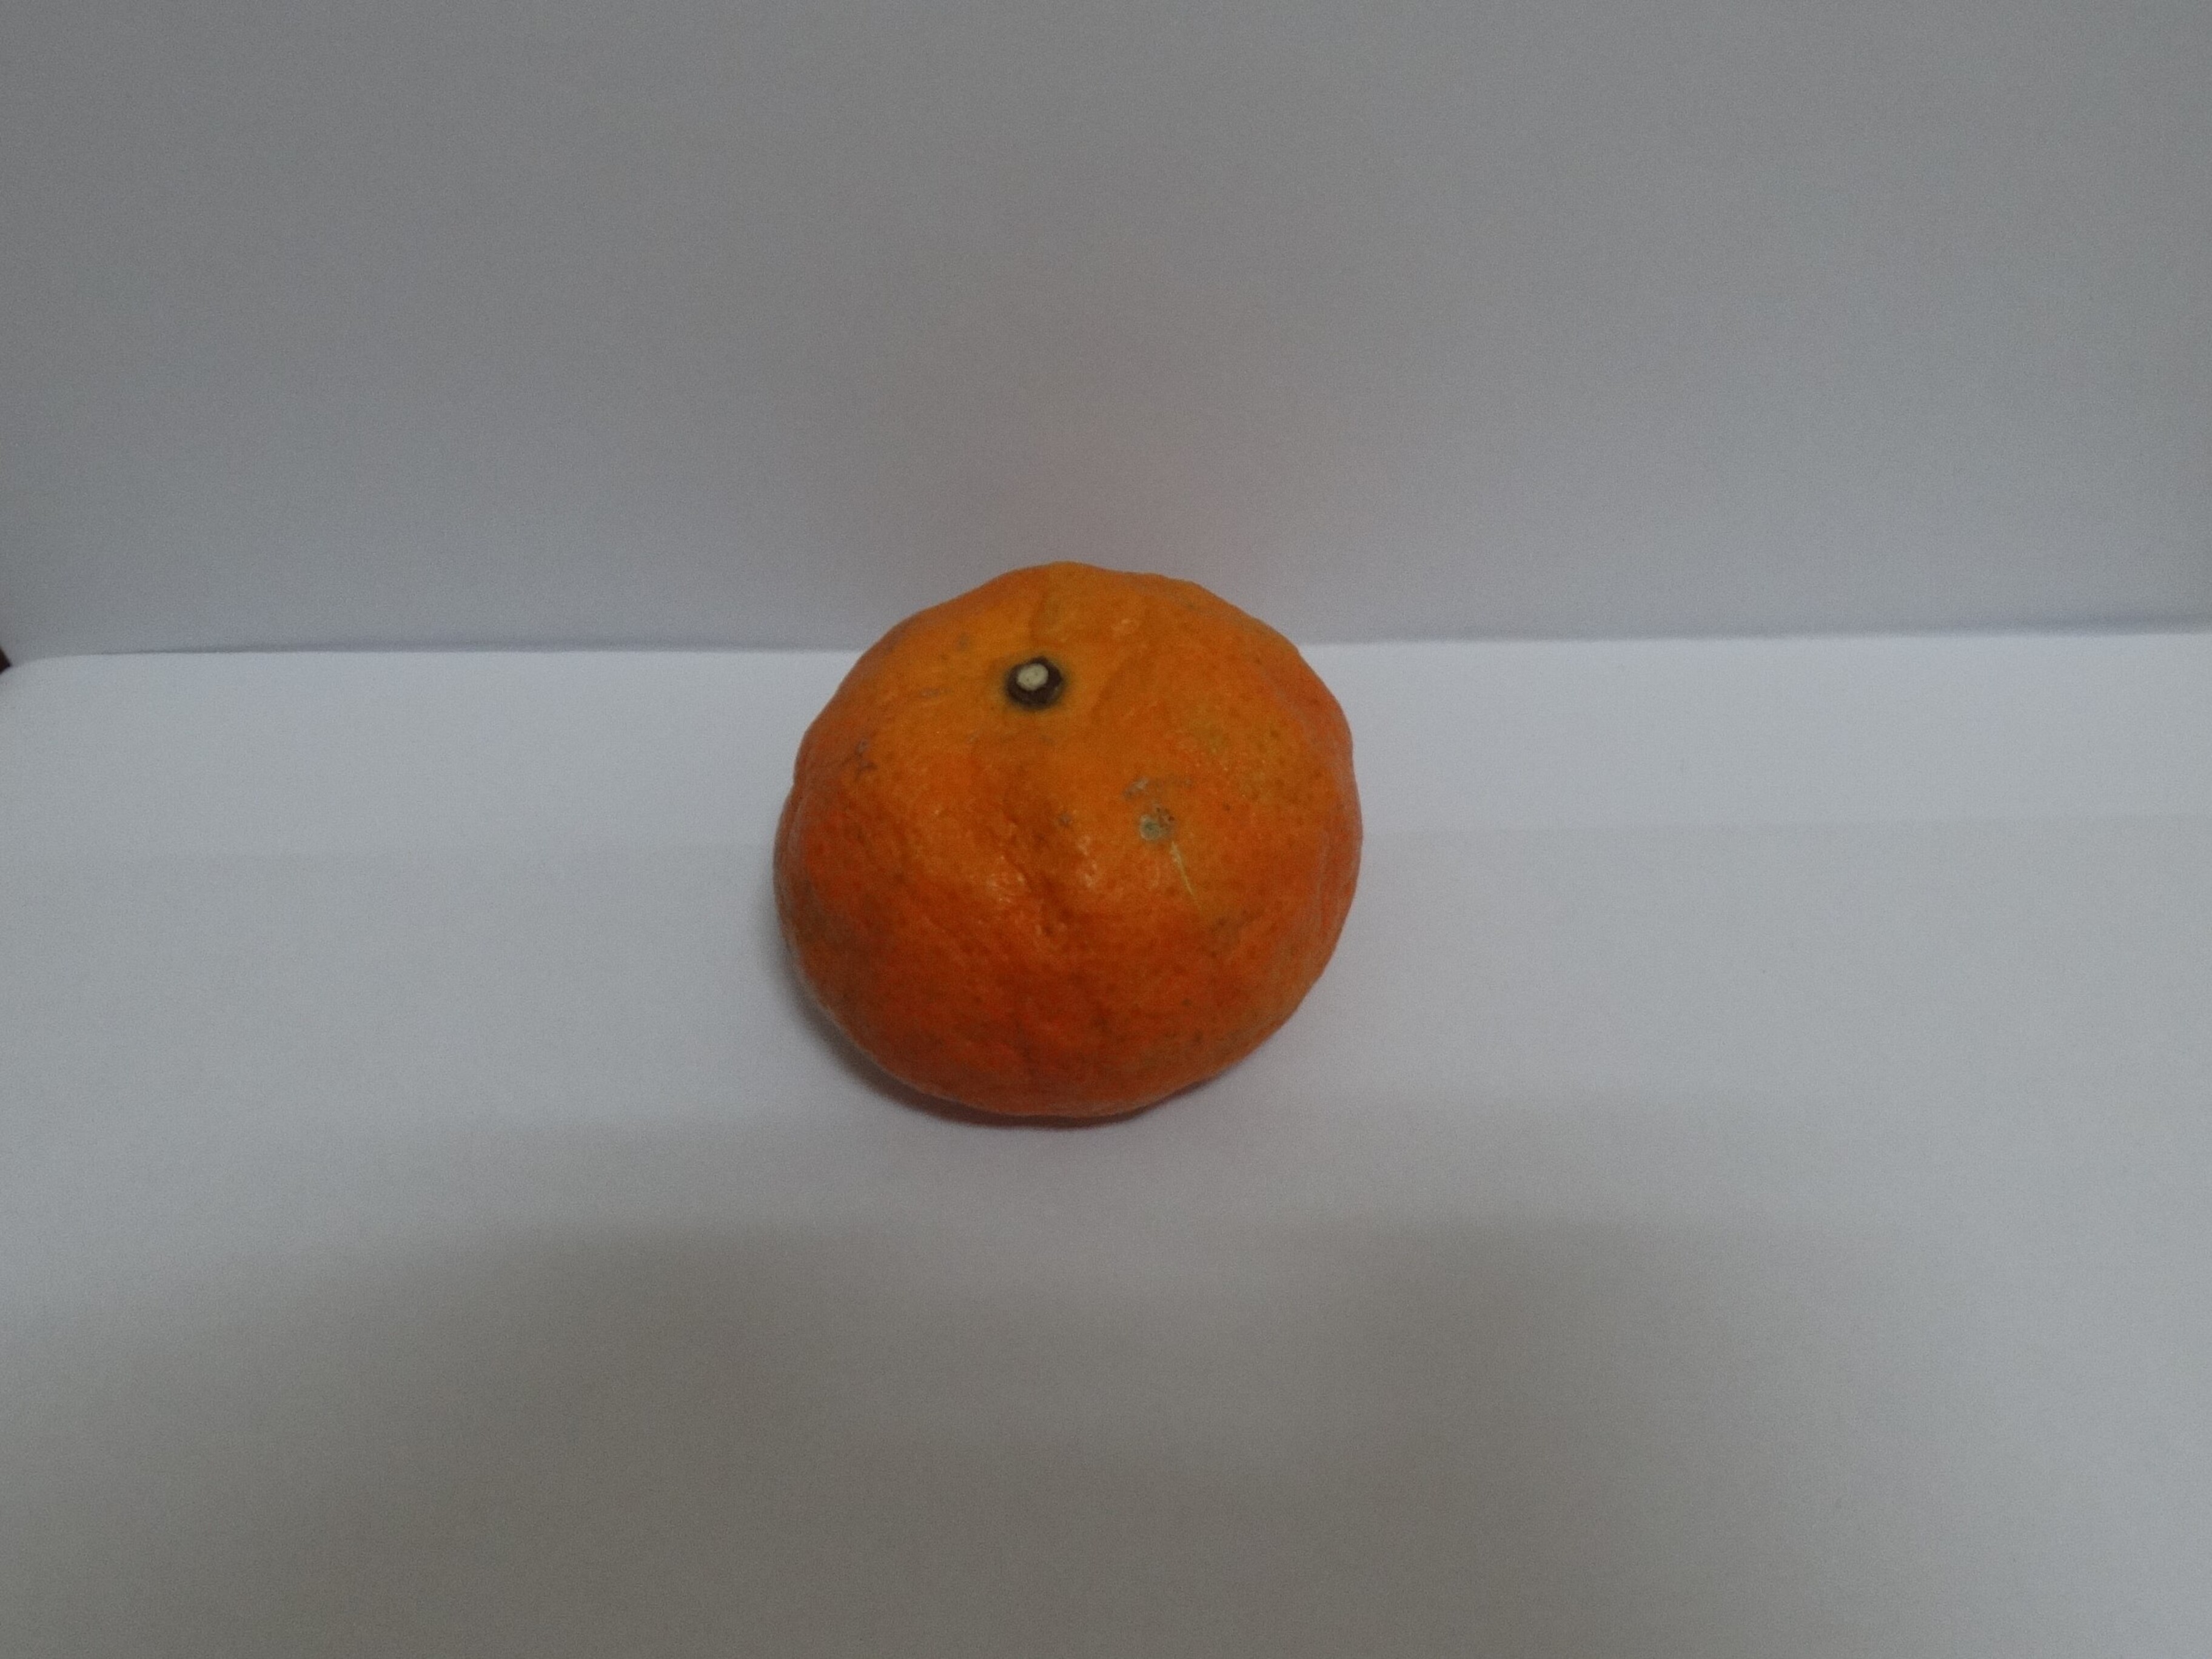
Citrus fruit variety: murcott